Saint Peter's Abbey, Salzburg

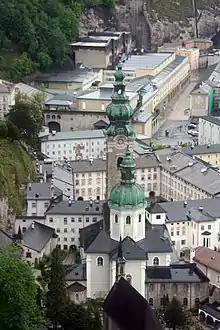
St. Peter's Abbey Church and monastery, view from Hohensalzburg Fortress

St Peter's Abbey, or St Peter's Archabbey (German: "Erzabtei Stift Sankt Peter"), is a Benedictine monastery and former cathedral in the Austrian city of Salzburg. It is considered one of the oldest monasteries in the German-speaking area, and in fact the oldest with a continuous history since its foundation in 696.